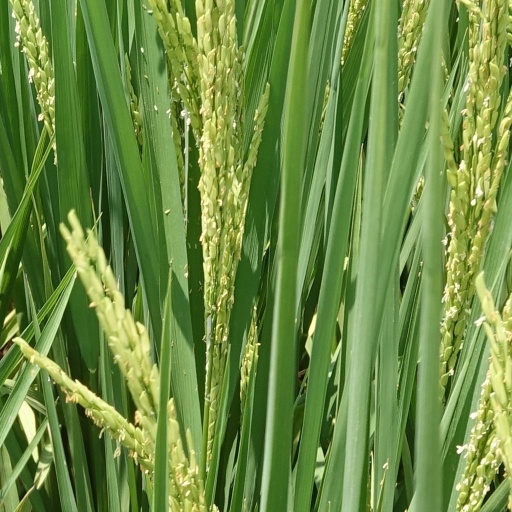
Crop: rice